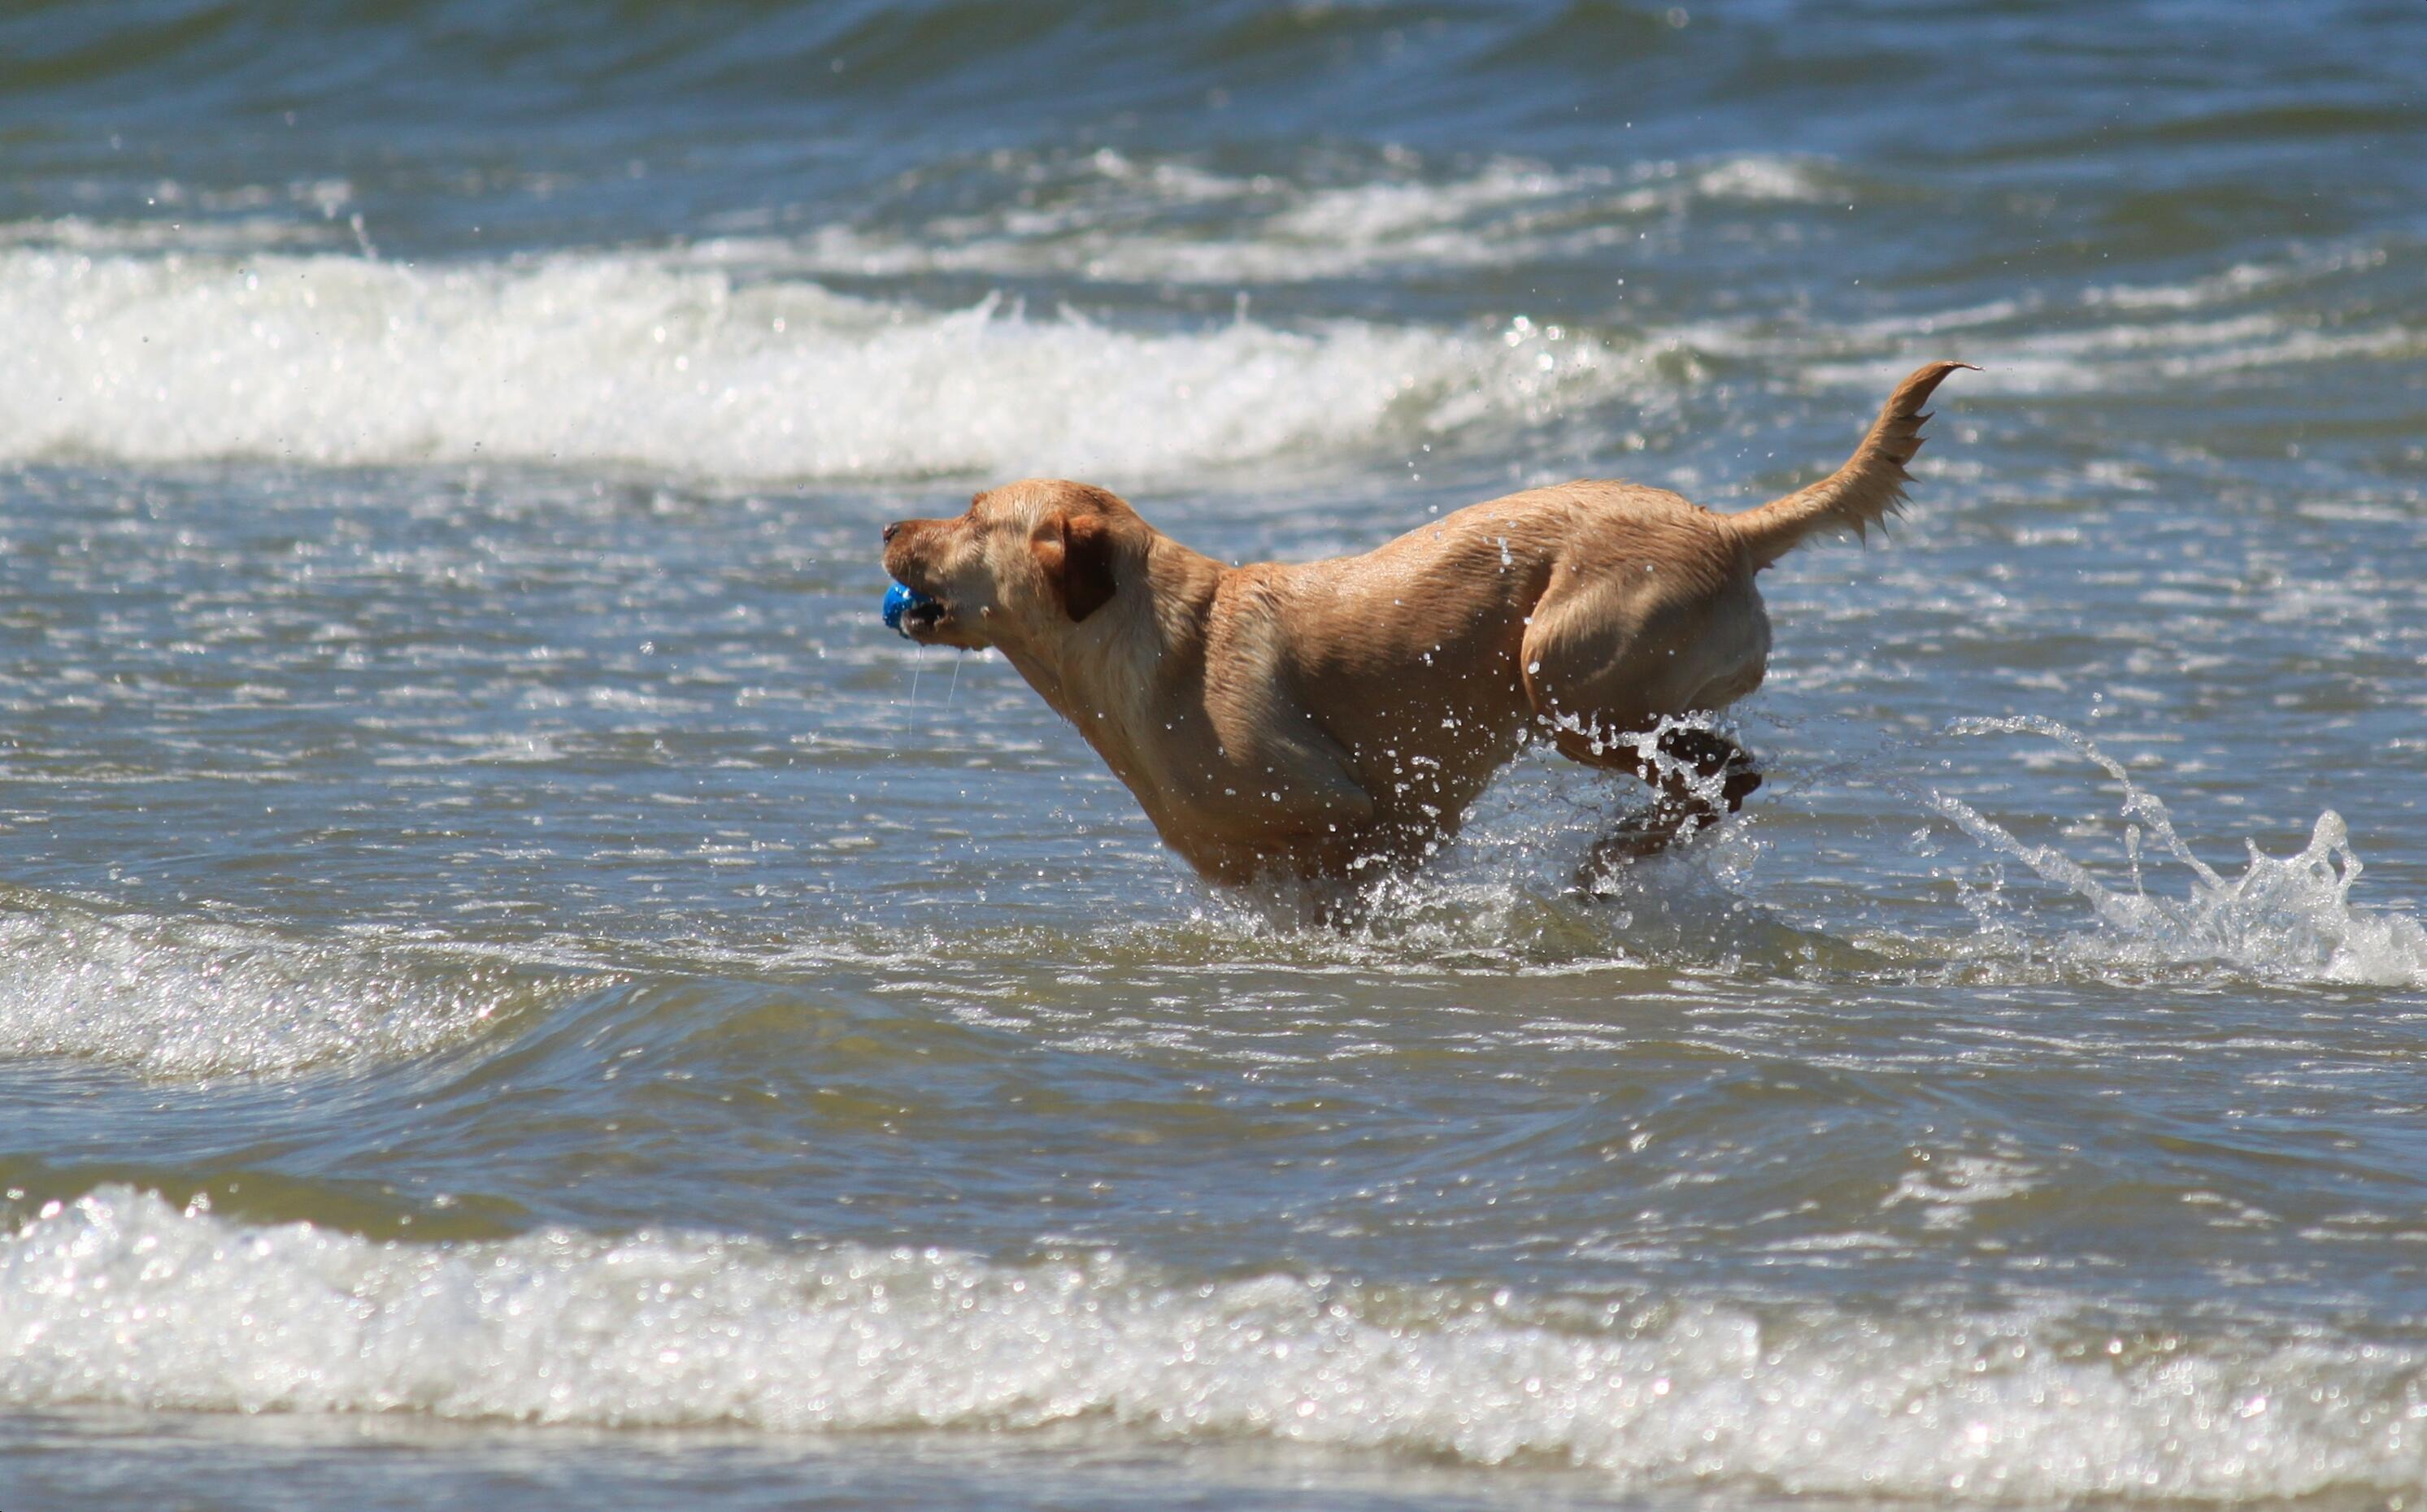
beach, sea, coast, water, nature, play, wave, run, wet, dog, animal, jump, summer, swim, pet, fur, holiday, mammal, fauna, sparkle, race, dogs, fun, great, golden retriever, holidays, animals, vertebrate, labrador retriever, creature, waters, animal world, retriever, animal portrait, joy of life, dog like mammal